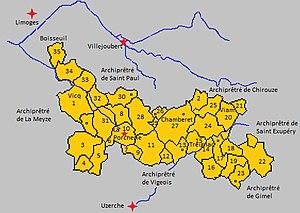
Archiprêtré de La Porcherie 1315 1520
L'archiprêtré de La Porcherie était l'un des 18 archiprêtrés de l'ancien diocèse de Limoges.